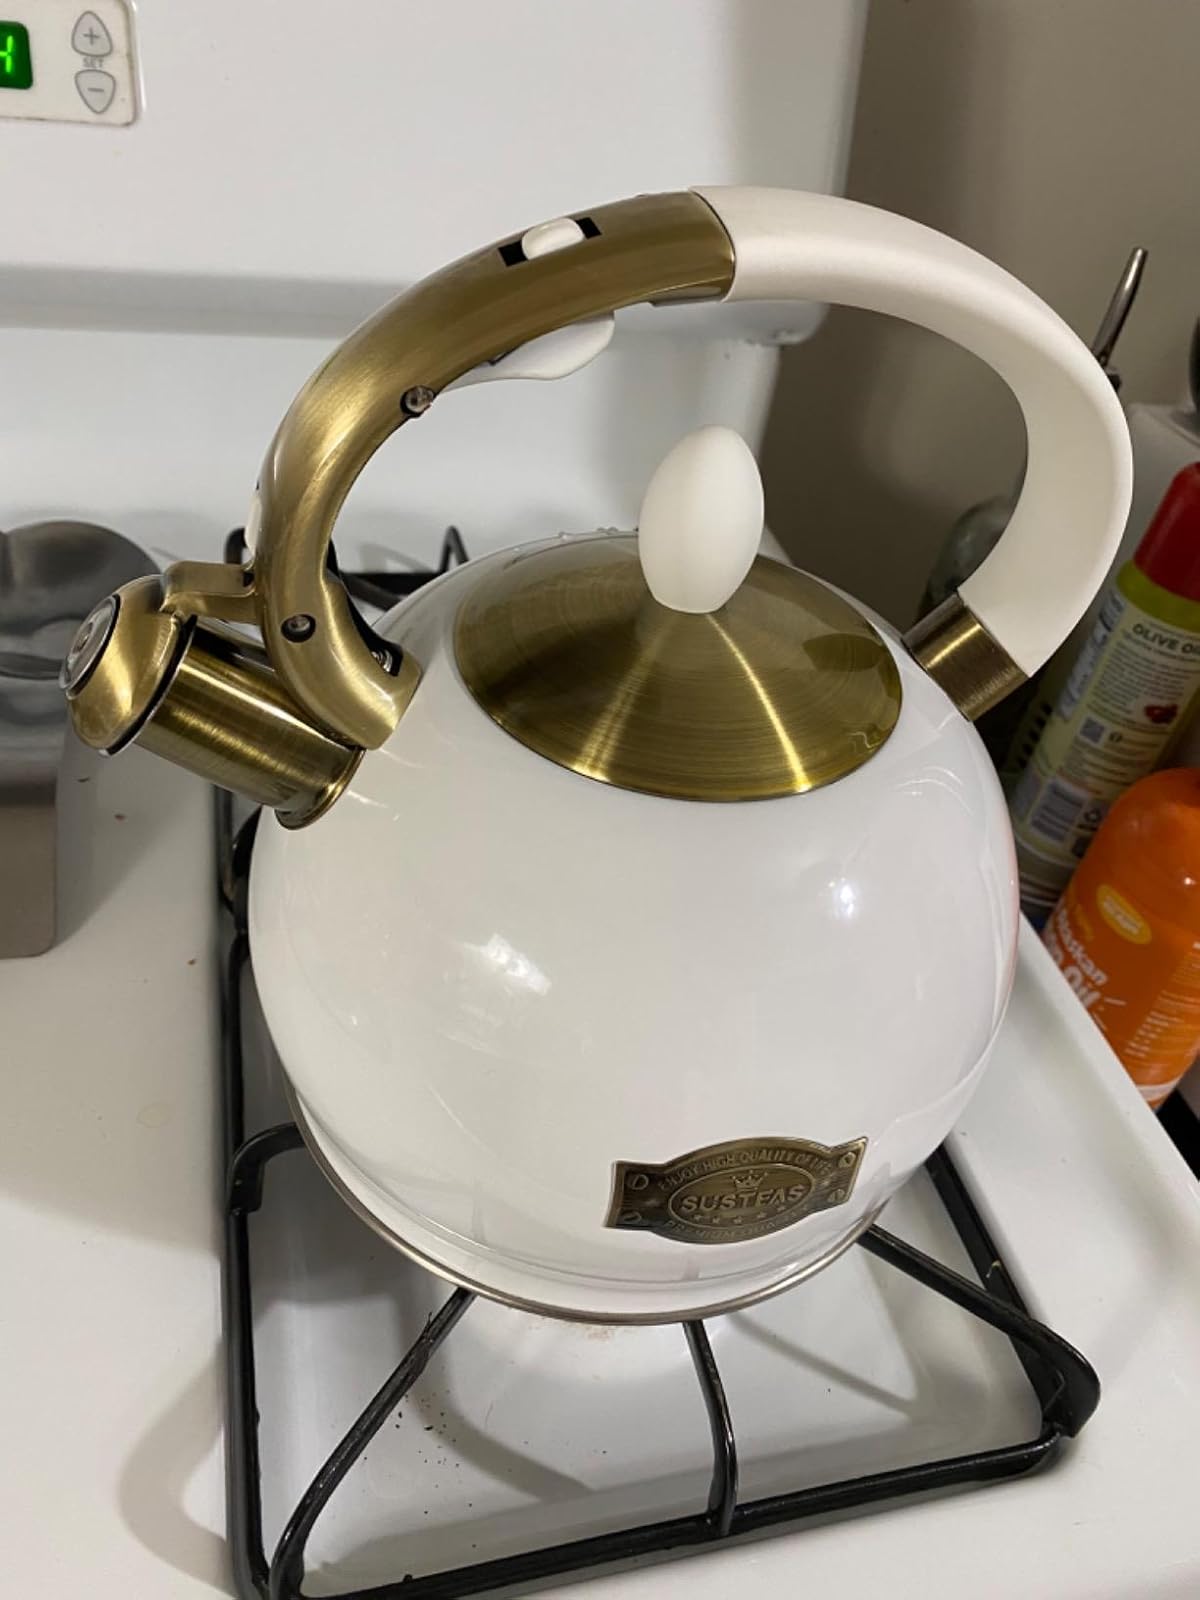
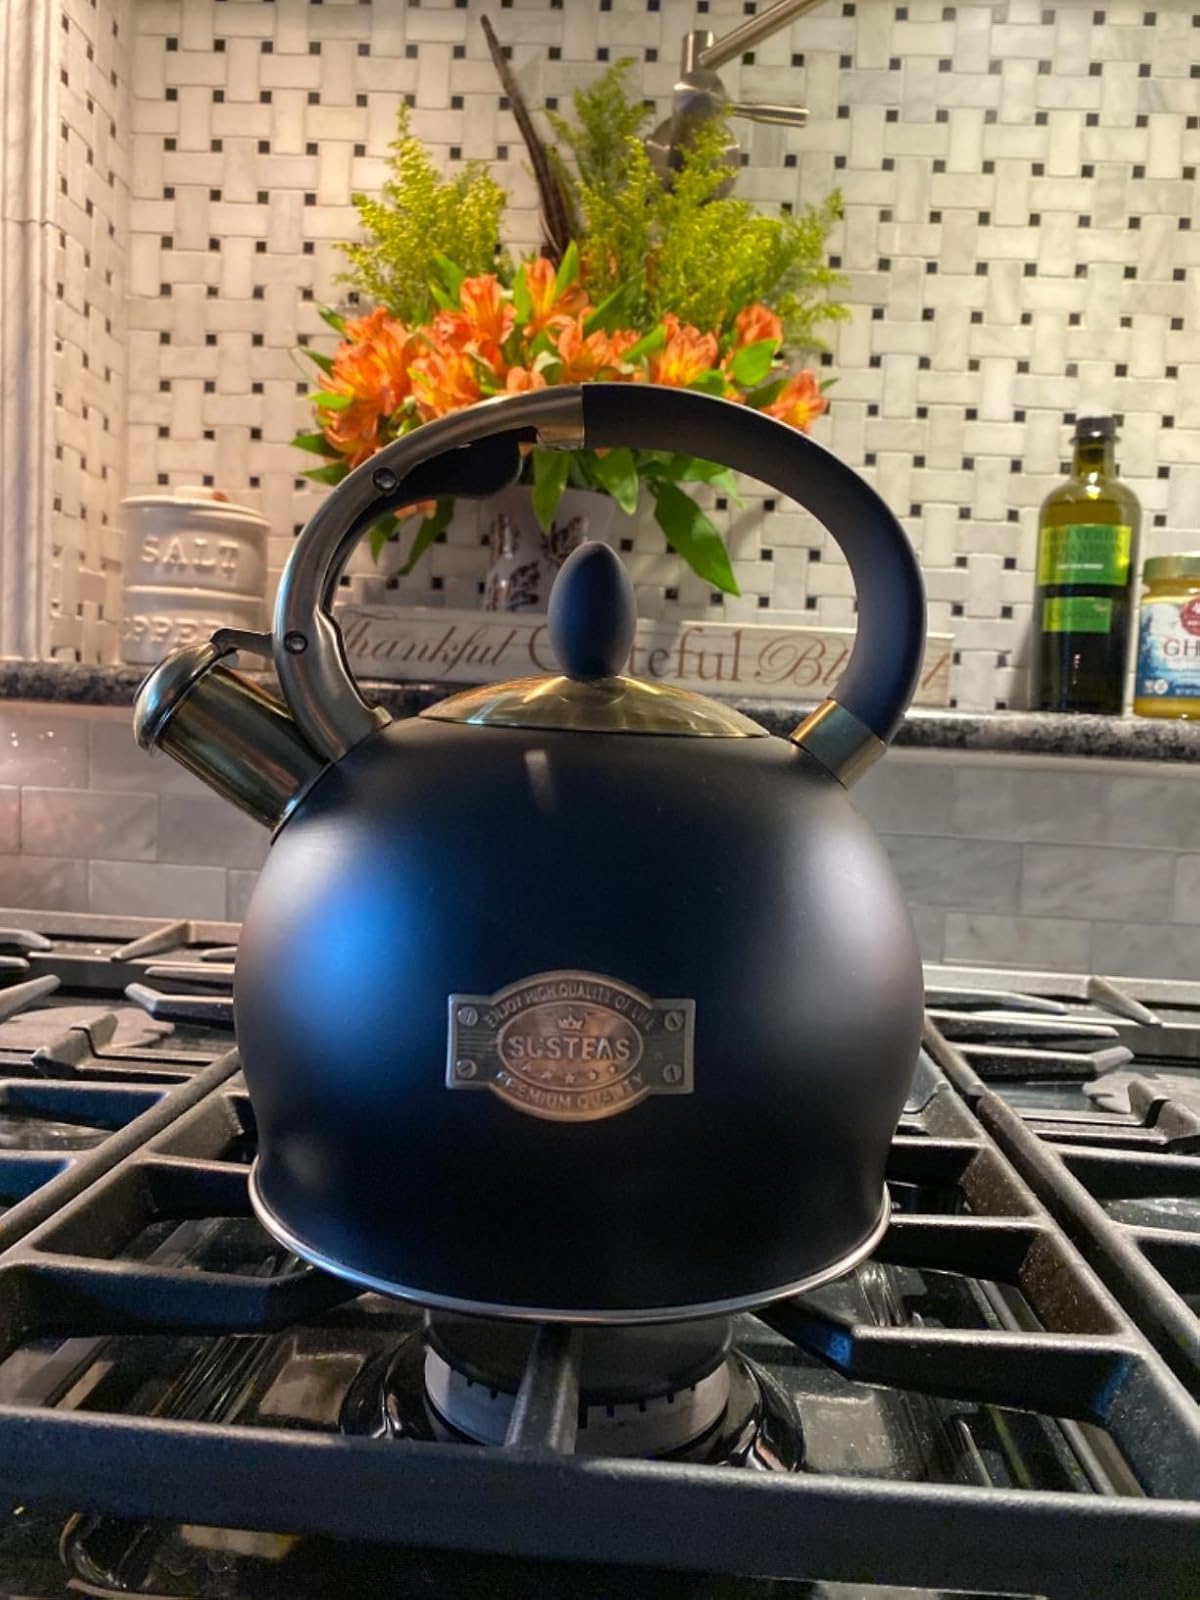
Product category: items_kettle
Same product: no